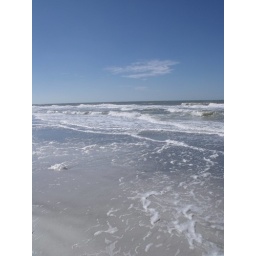
there's one cloud in the sky